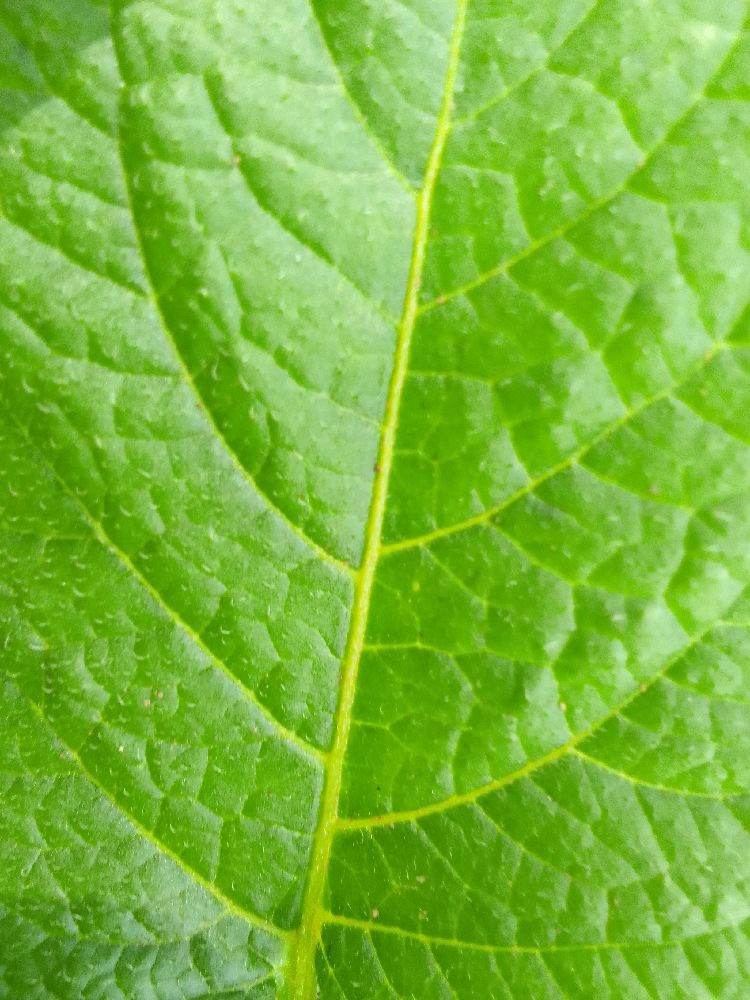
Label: Healthy